Saltillo

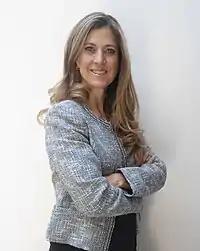
Karla Wheelock

Saltillo is a city with a long baseball tradition. In fact, some sources indicate that the sport began to be practiced in town at the end of the 19th century. However, its representative team, the Saraperos de Saltillo, did not arrive in the Mexican Baseball League until 1970. They had their origins in a dinner held by the members of the Pro-Works Committee of the Saltillo Cathedral, whose president was Mr. Jorge Torres Casso. They currently hold three championships, in 1980, 2009 and 2010, and eight division titles, in 1971, 1972, 1973, 1988, 2004, 2005, 2009 and 2010.